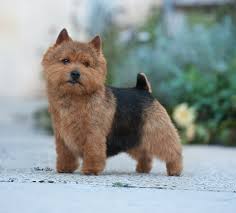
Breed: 203-n000016-Norwich_terrier